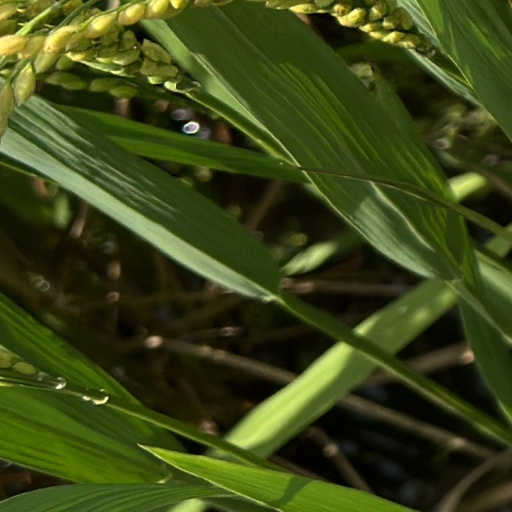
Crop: rice